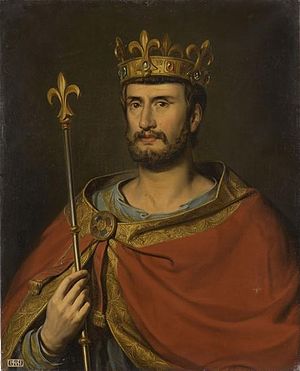
Frankrigs monarker / Huset Capet (987–1792) / Huset Capet (987–1328)
Frankrigs monarker tæller de monarker, der har været af Kongeriget Frankrig og dets forgængere, som regerede fra oprettelsen af Frankerriget i 486 med flere afbrydelser til Det andet franske kejserriges fald i 1870.